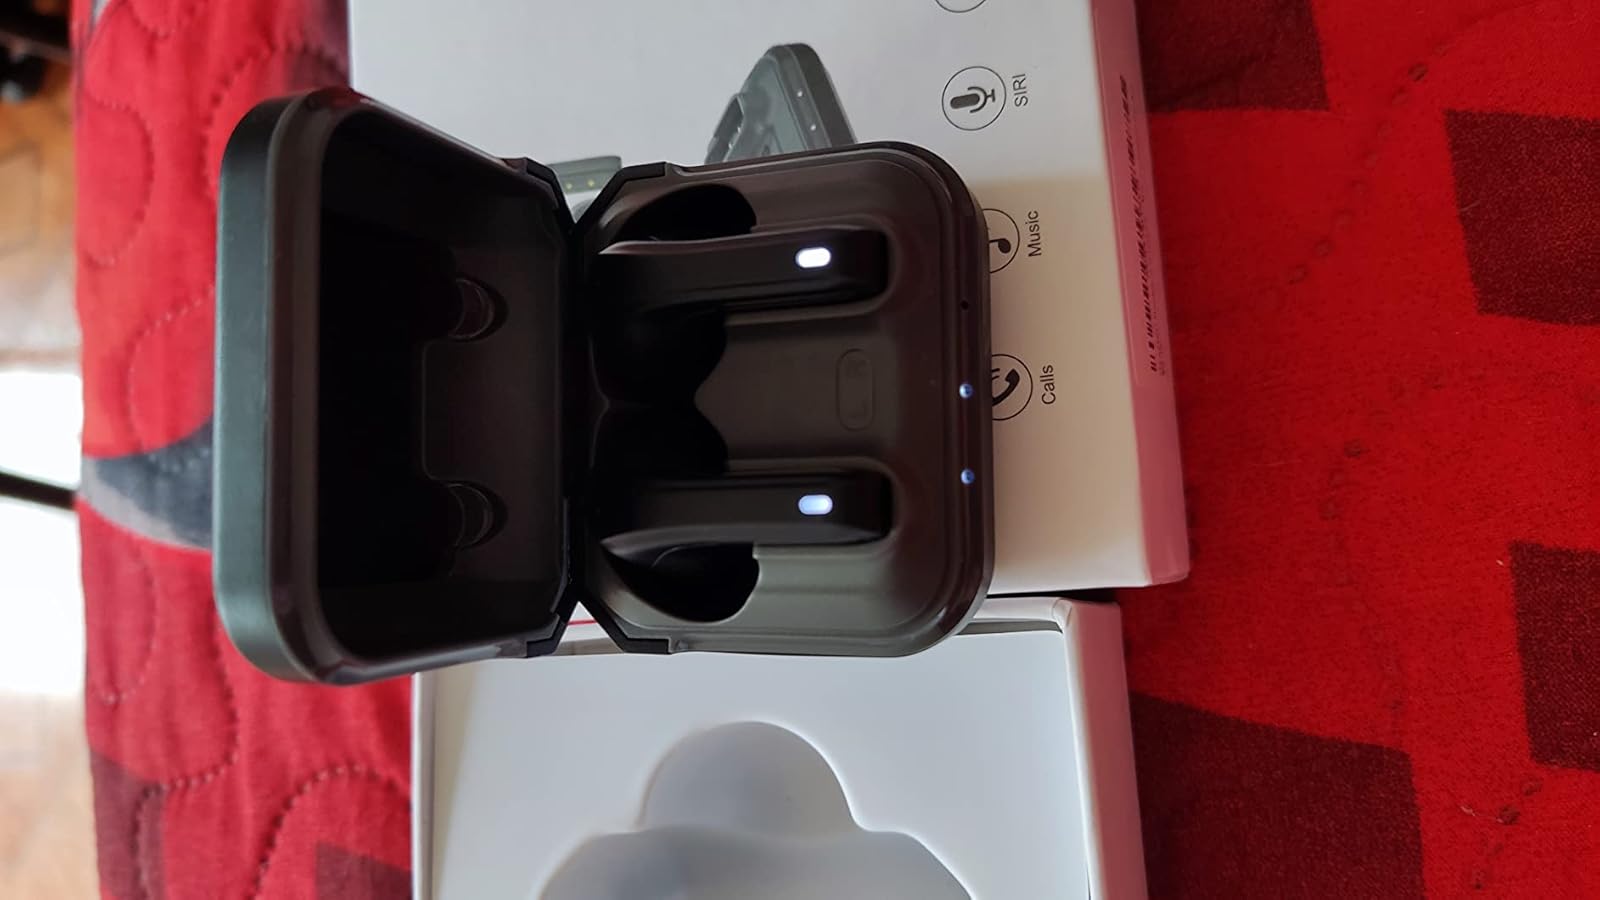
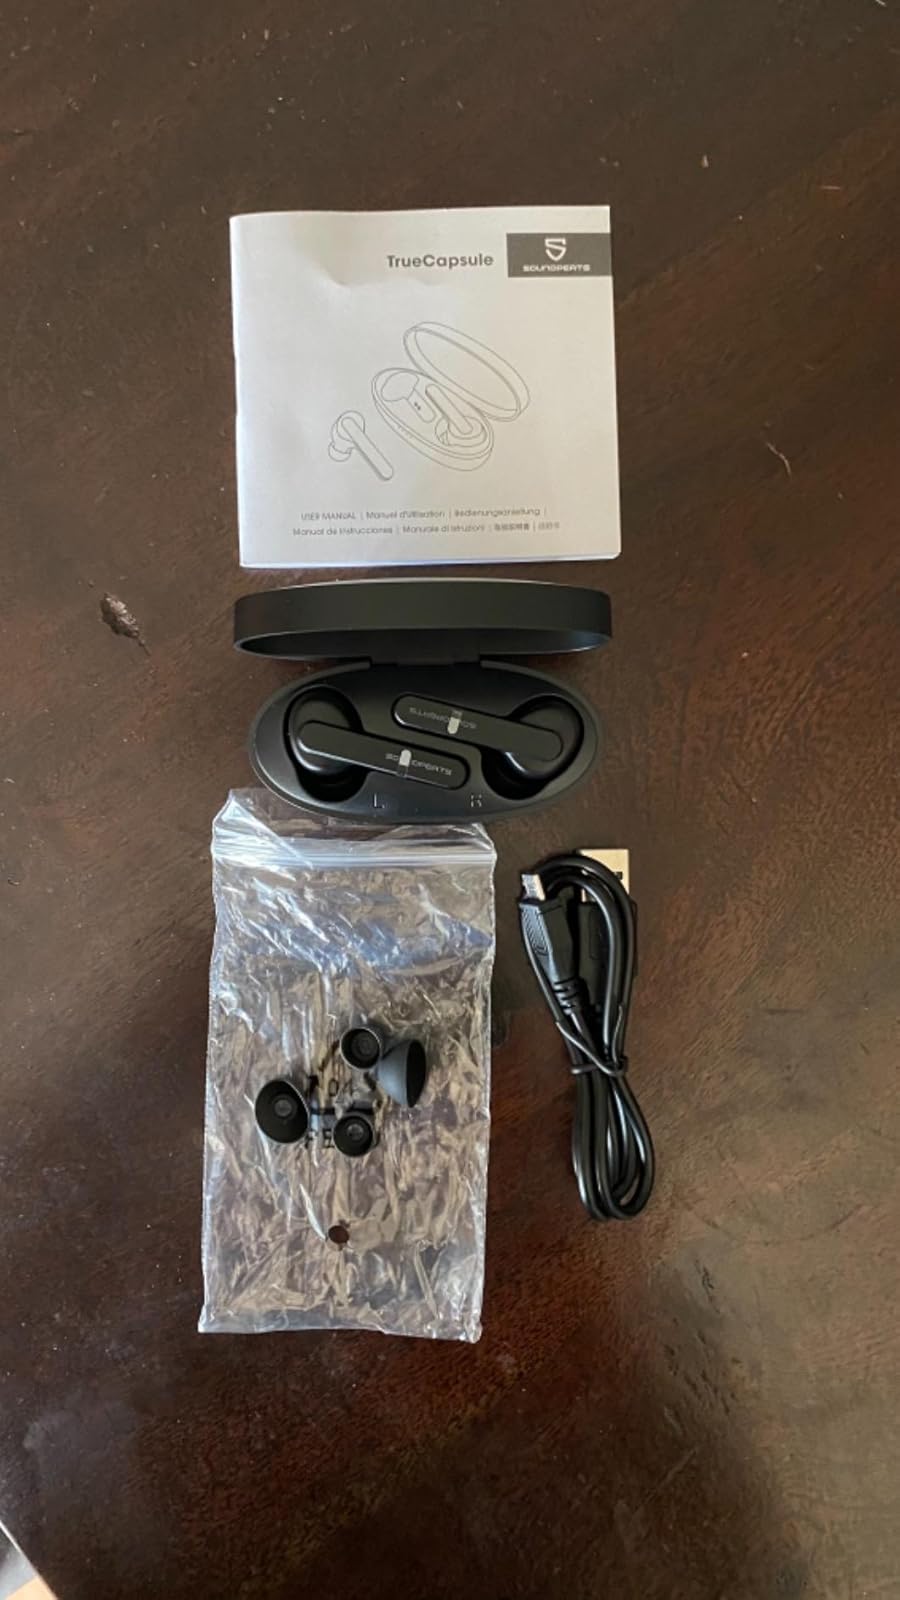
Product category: earbuds
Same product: no